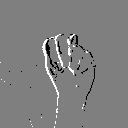
ASL letter: n